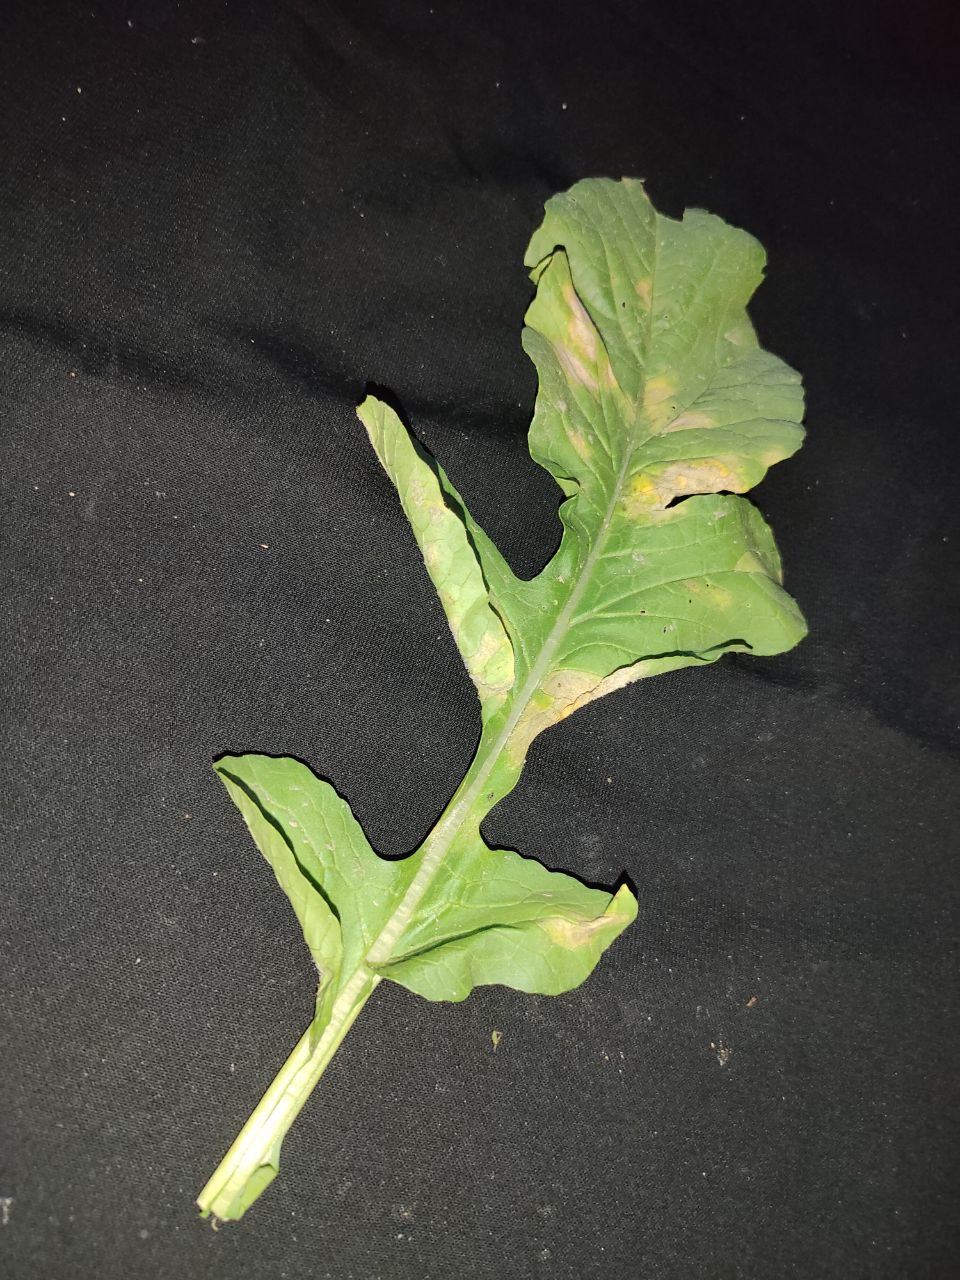
Label: Mosaic virus